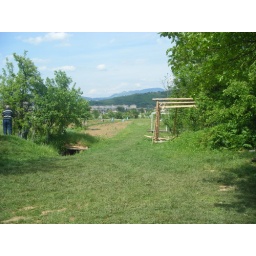
The tunnel went under this field and came out in the building you can see on the other side